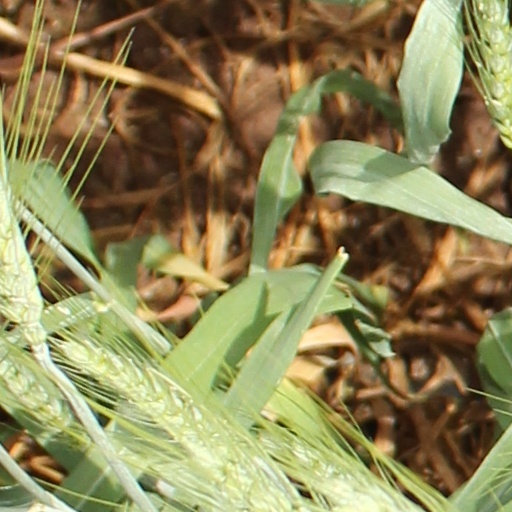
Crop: wheat